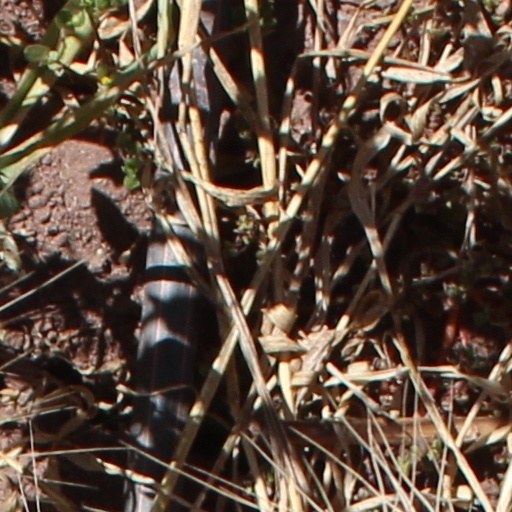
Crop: wheat